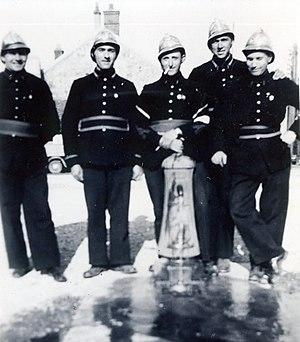
photographie de pompiers à Esmans
Esmans est une commune française située dans le département de Seine-et-Marne en région Île-de-France.